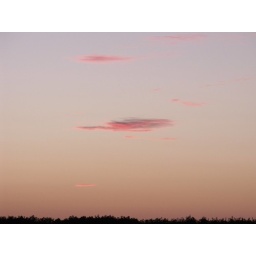
brilliant pink clouds above the Eastern horizon